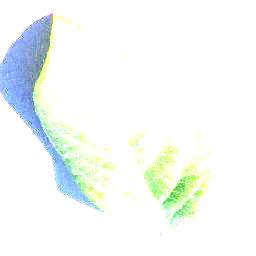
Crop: blueberry
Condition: healthy